Mixco

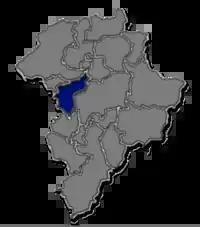
Guatemala Department map, showing Mixco municipality area.

The municipality is divided into zones with residential neighborhoods, villages, settlements and the municipal capital. Due to its close proximity to Guatemala City, several villages were turned into residential neighborhoods.